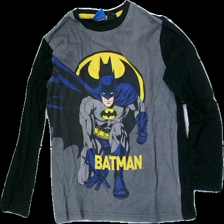
View: front
Type: Top
Category: Children
Brand: Not in the list
Brand text on label: SkyBrands
Colors: Black, Grey, Yellow, Blue, Multicolor
Material: 100% Cott
Pattern: Logo print
Cut: Regular
Size: 134
Season: All
Damage: Washed out
Price range: <50
Recommended usage: Reuse